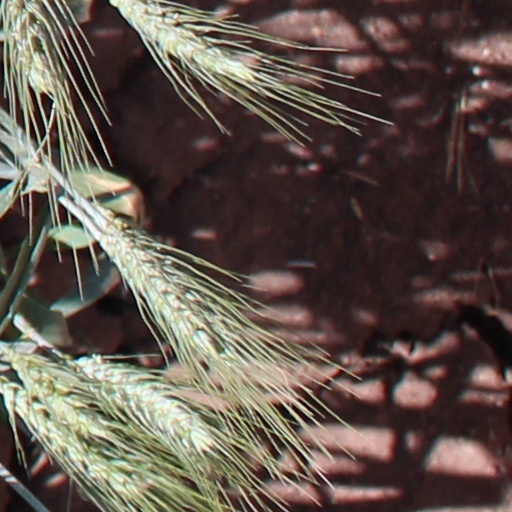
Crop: wheat